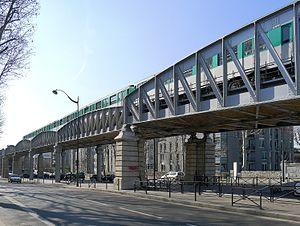
Boulevard Vincent-Auriol (en direction de la place d'Italie) - Paris XIII
Le boulevard Vincent-Auriol est une voie du 13ᵉ arrondissement de Paris située dans le quartier de la Gare et celui de la Salpêtrière, qui relie la place d'Italie au pont de Bercy.